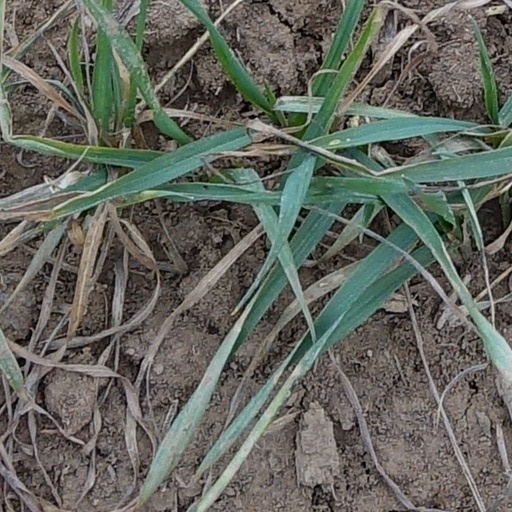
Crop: wheat